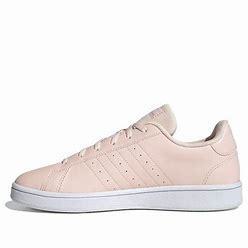
Brand: adidas
Model: NEO Grand Court Skate